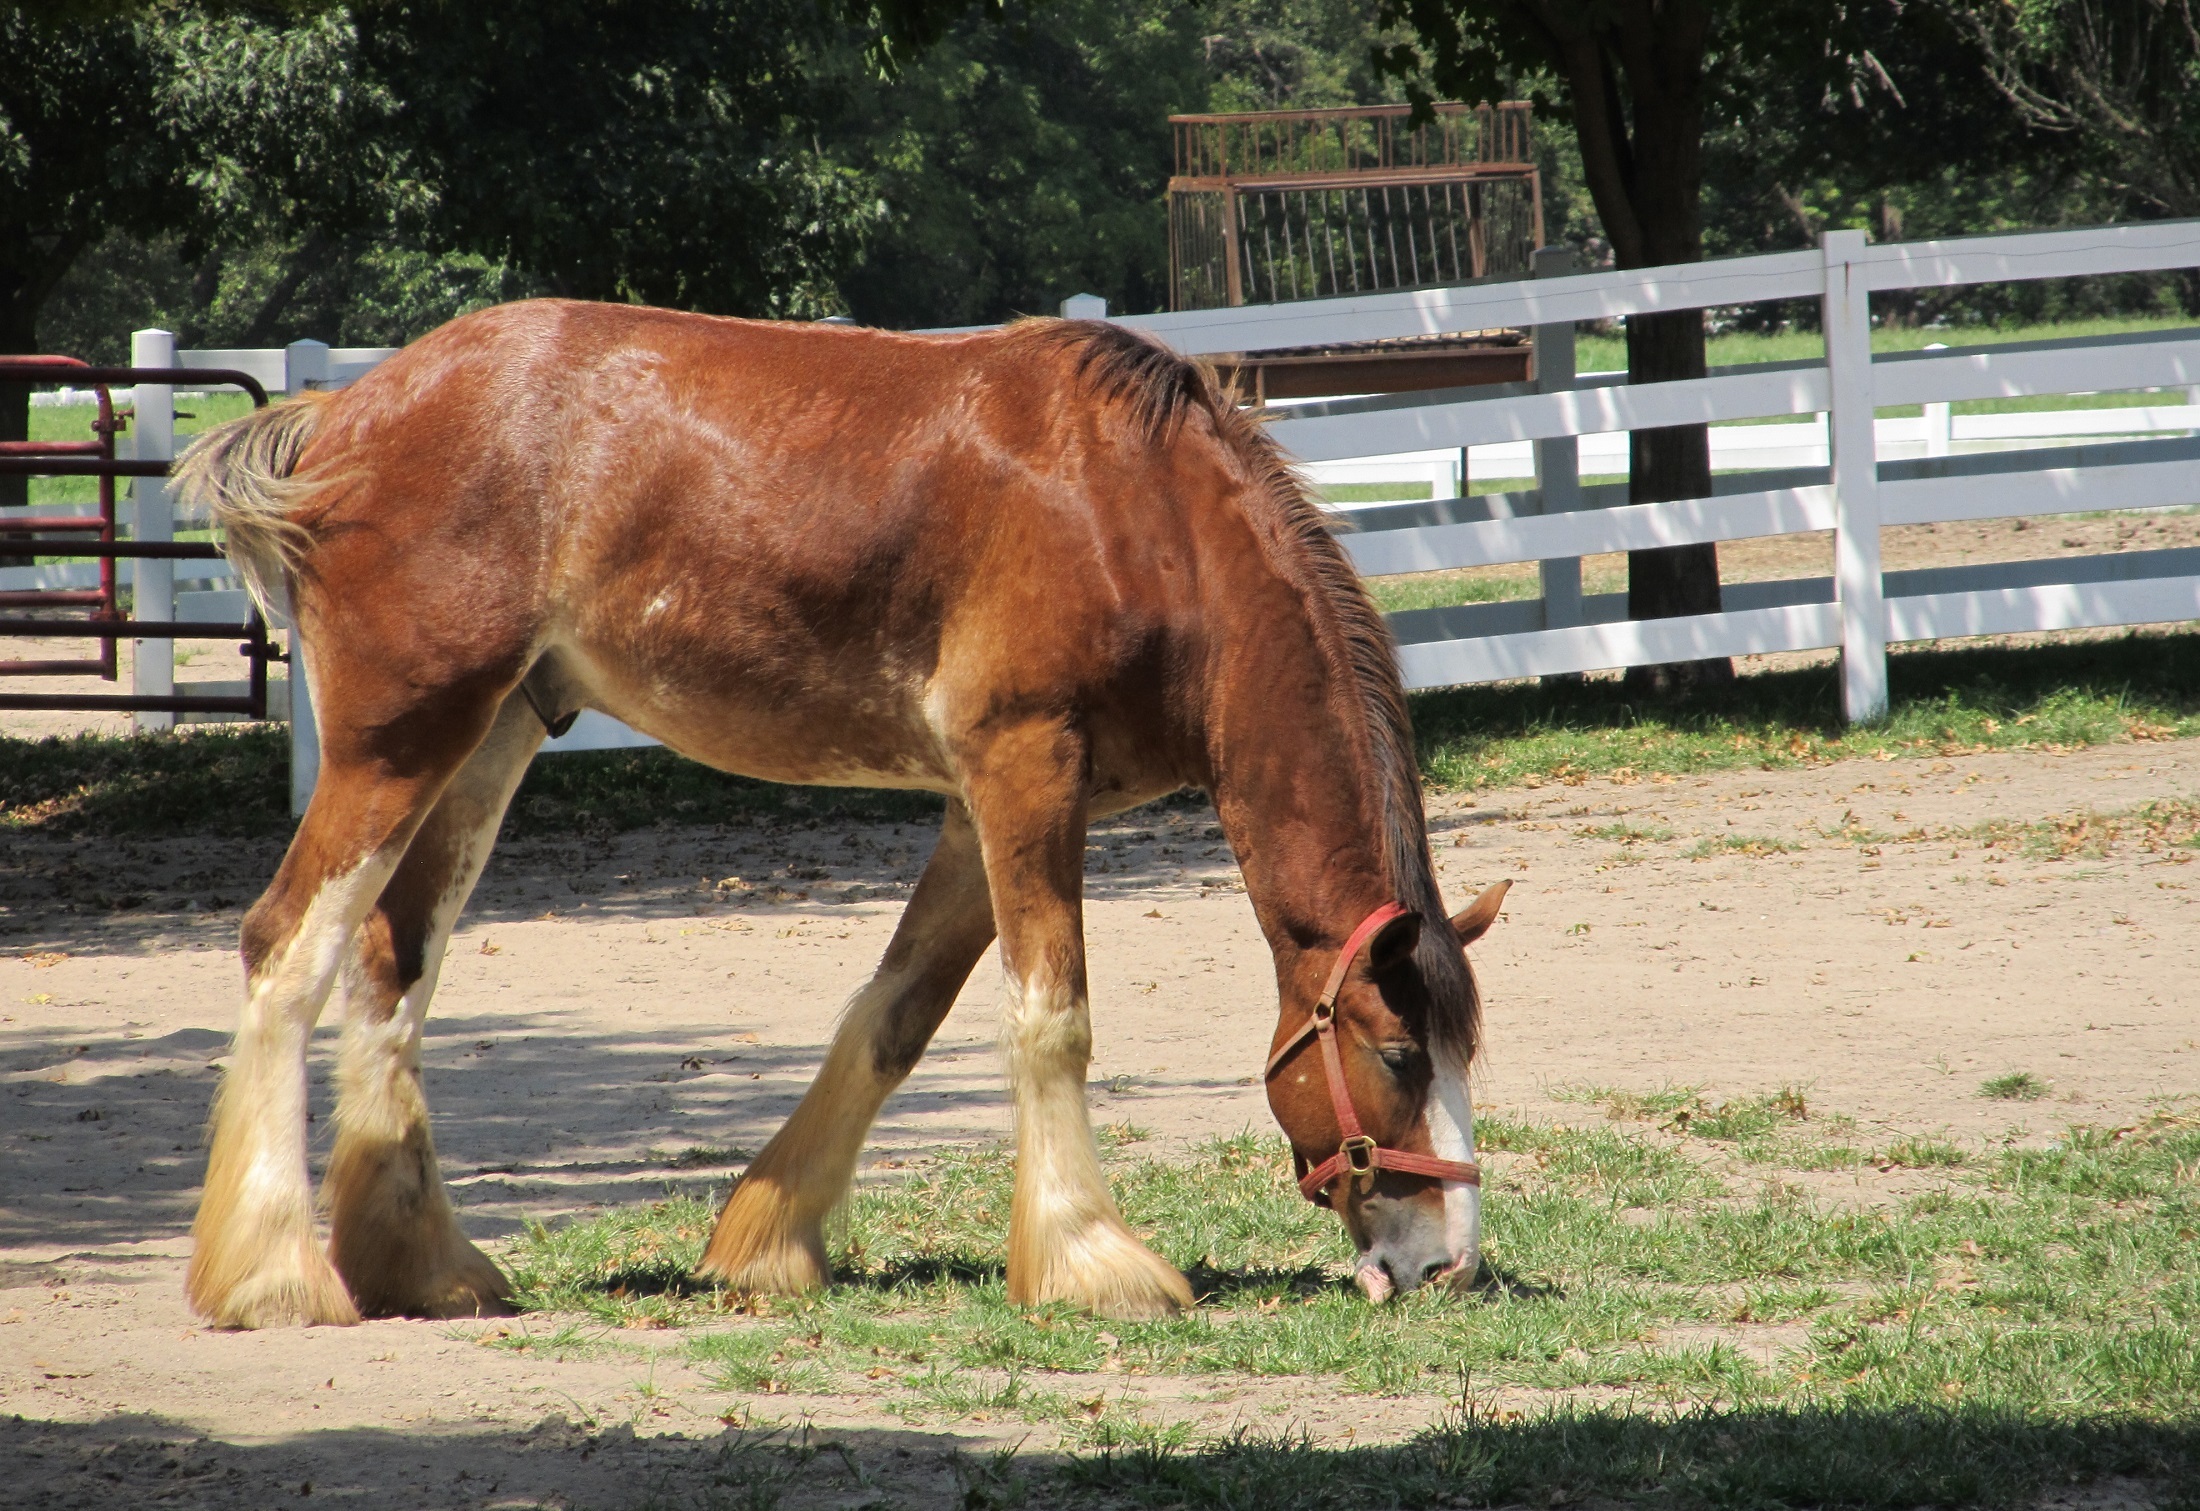
grass, farm, portrait, young, pasture, grazing, horse, mammal, stallion, mane, agriculture, fauna, paddock, outdoors, vertebrate, mare, foal, colt, purebred, clydesdale, yearling, pack animal, horse like mammal, mustang horse